International Cadet Australian Championship

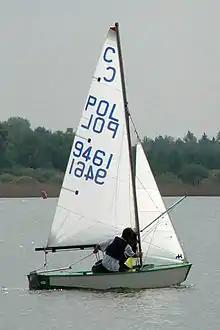
A Cadet class sailing dinghy, of the type to be raced in the championship

The International Cadet Australian Championship is an annual series of championship races held in Australia as the top racing event for the Cadet class sailing dinghy in the country. Generally held as a qualifier for the world cup, the championship will reach its 50th event in 2011 when it will be held at Lake Macquarie in New South Wales from 27 December 2011 to 4 January 2012.